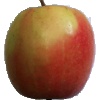
Label: Apple Pink Lady 1